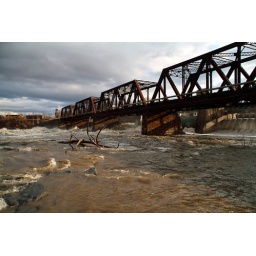
A view below the dams of the railroad bridge spanning from North Walpole to Bellows Falls, VT - April 2005